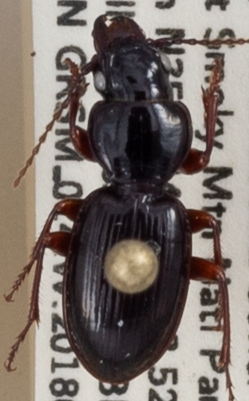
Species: Cyclotrachelus freitagi
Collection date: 2018-06-26
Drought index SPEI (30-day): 0.396
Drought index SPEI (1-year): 0.23
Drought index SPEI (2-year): -0.274